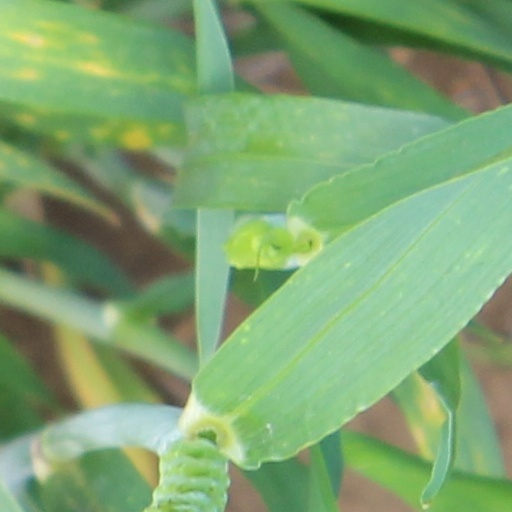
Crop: wheat